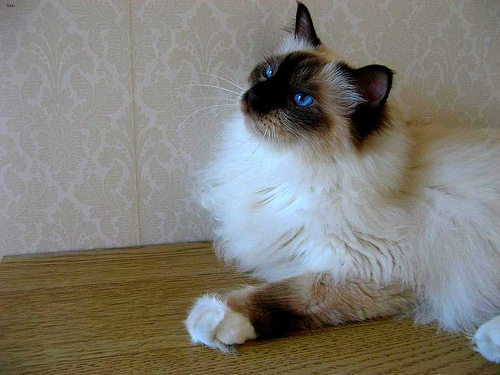
Animal: cat
Breed: birman